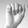
ASL letter: A